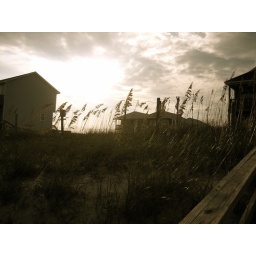
Sunset over the beach house